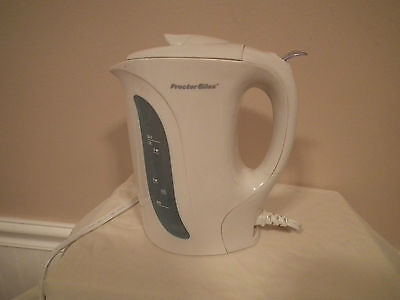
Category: kettle